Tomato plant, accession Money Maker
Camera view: horizontal (90 deg, fisheye); turntable rotation: 270 degrees
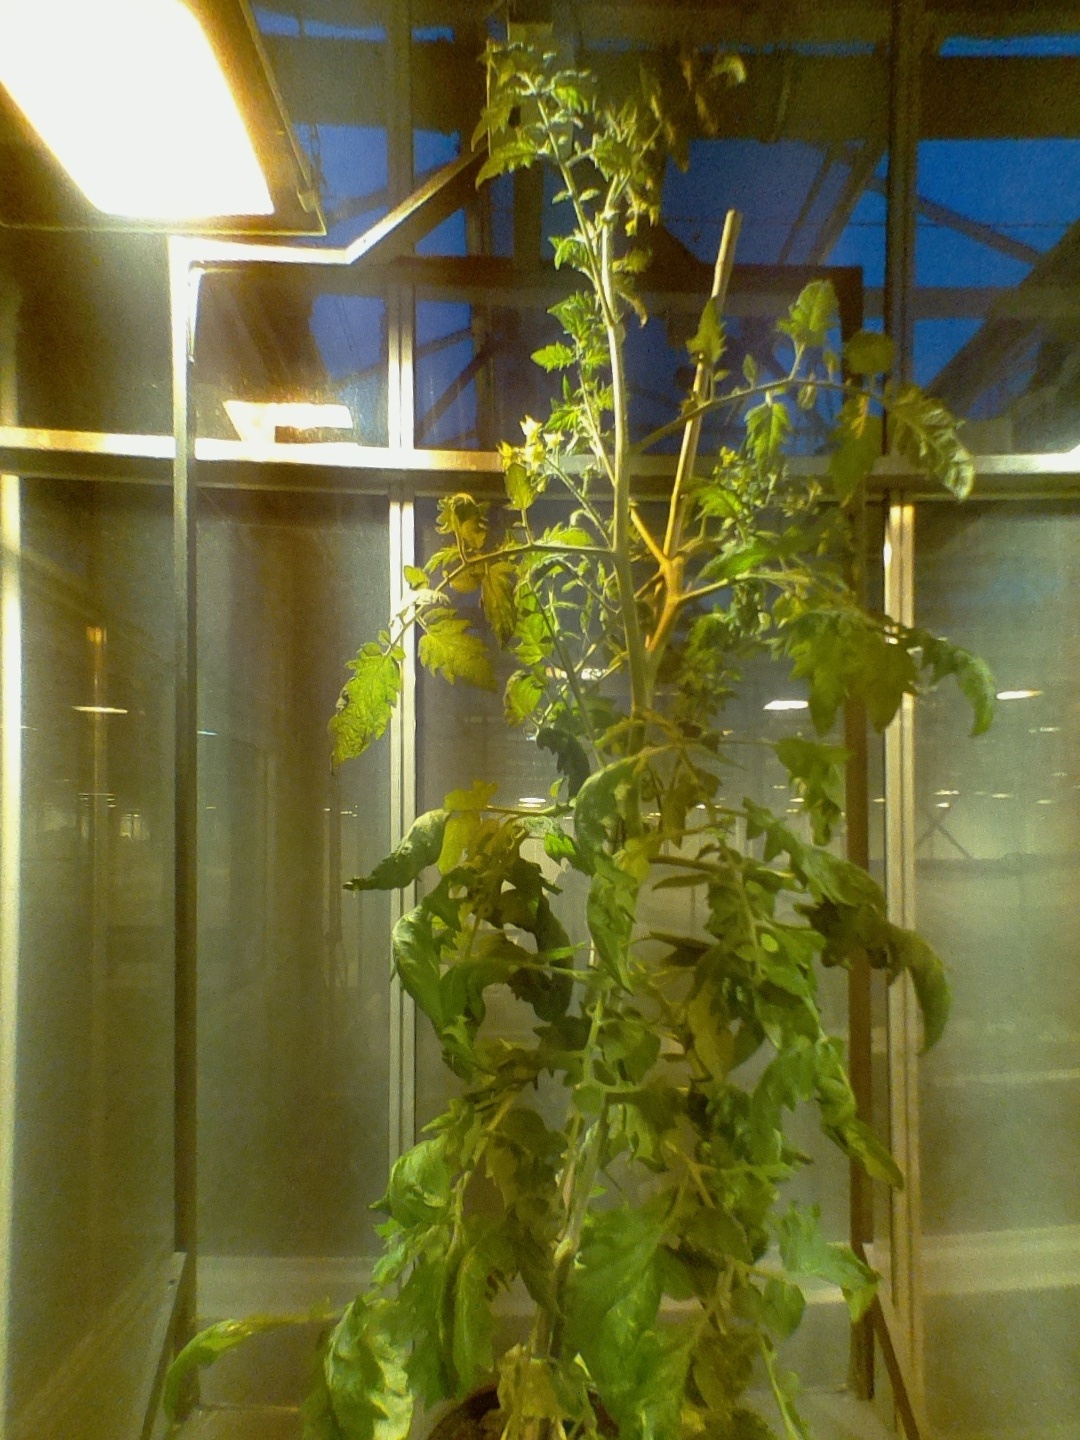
BBCH growth stage 71: 10%-20% of final fruit size